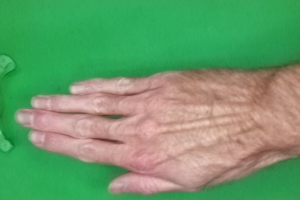
Label: paper